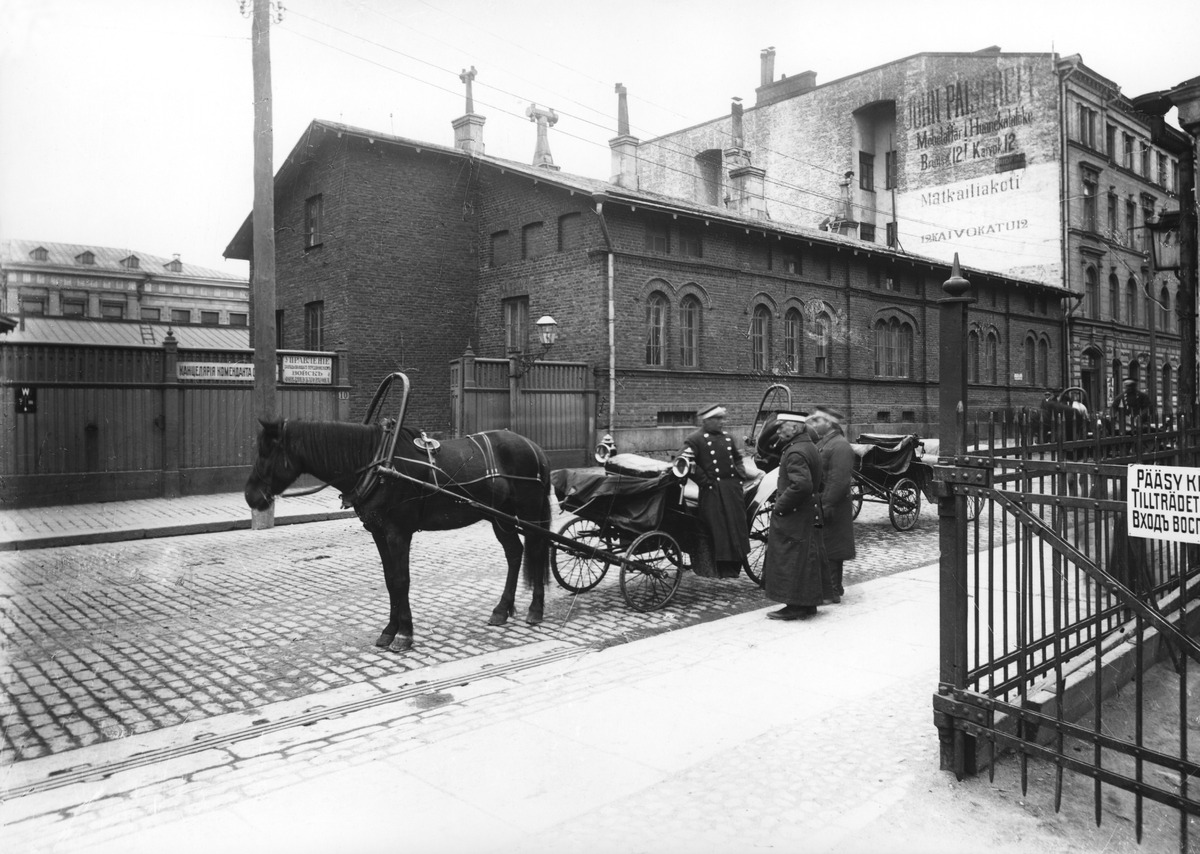
Vuokra-ajureita Kaivokadulla, Kaivokatu 10
sisällön kuvaus: Vuokra-ajureita Kaivokadulla, Kaivokatu 10. mustavalkoinen
Kuvaaja: Rosenberg, Harald, valokuvaaja
Ajankohta: kuvausaika 1913
Paikka: Suomi, Uusimaa, Helsinki, Kluuvi Helsinki, Kaivokatu 10
Aiheet: liikenne kaupunkiliikenne, hevosajoneuvot, hevonen